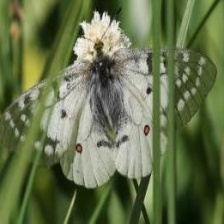
Species: CLODIUS PARNASSIAN